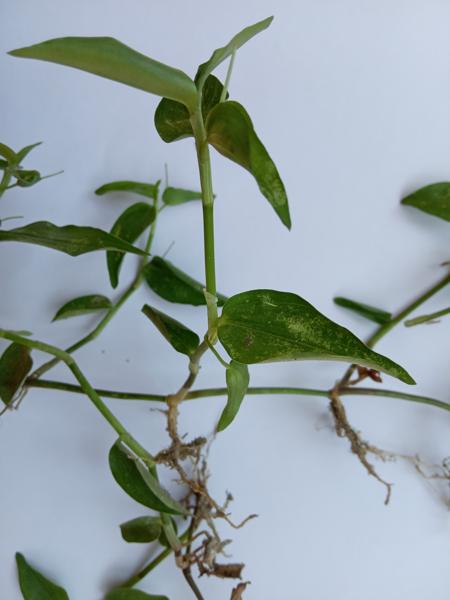
Weed species: Commelina benghalensis